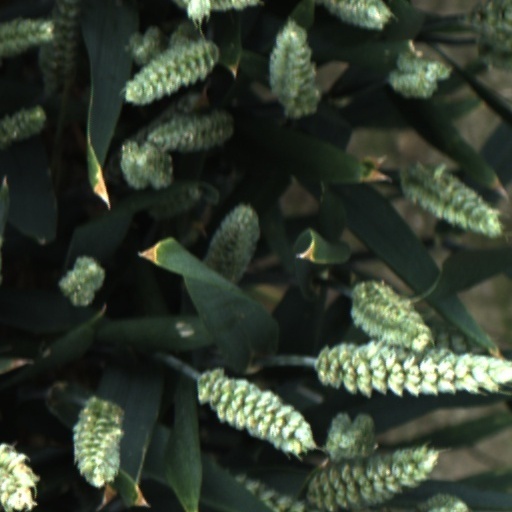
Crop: wheat